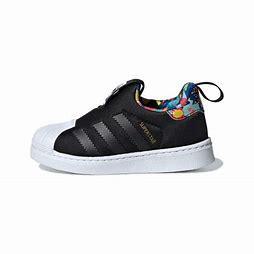
Brand: Adidas
Model: Superstar 360